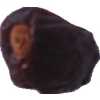
Label: dates